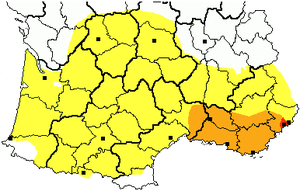
La culture provençale, outre sa partie traditionnelle liée à sa langue et à ses traditions couvre tous les domaines artistiques. La littérature s'y est illustrée avec des auteurs comme Frédéric Mistral, Jean Giono, René Char ou Francis Gag. La lumière du ciel provençal a inspiré les plus grands peintres de Paul Cézanne à Auguste Renoir, de Vincent van Gogh à Pablo Picasso, des photographes comme Lucien Clergue, Bernard Faucon, Willy Ronis, Bernard Plossu ou Hans Silvester. La première salle de cinéma y fut ouverte, et celui-ci s'illustra avec des réalisateurs comme les frères Lumière ou Marcel Pagnol, des acteurs comme Raimu ou Fernandel et trouve son apogée chaque année lors du Festival de Cannes. De plus la région est devenue la terre des festivals, avec le Festival d'Avignon; le Festival international d'art lyrique d'Aix-en-Provence, les Chorégies d'Orange et les Choralies de Vaison-la-Romaine, etc. Le Carnaval de Nice est de renommée internationale et constitue l'un des événements majeurs de la saison hivernale.